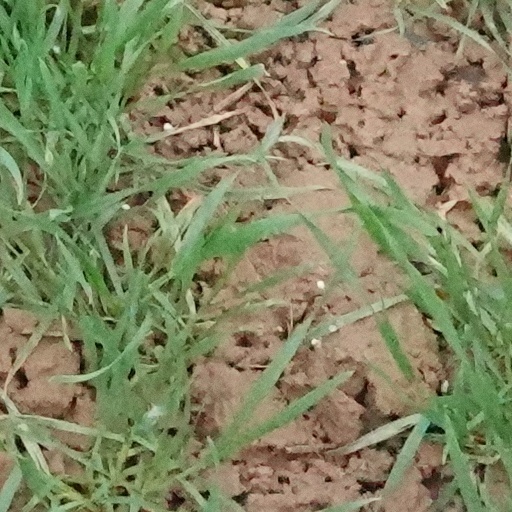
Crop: wheat